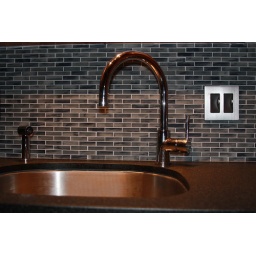
Frosted glass mosaic in the kitchen